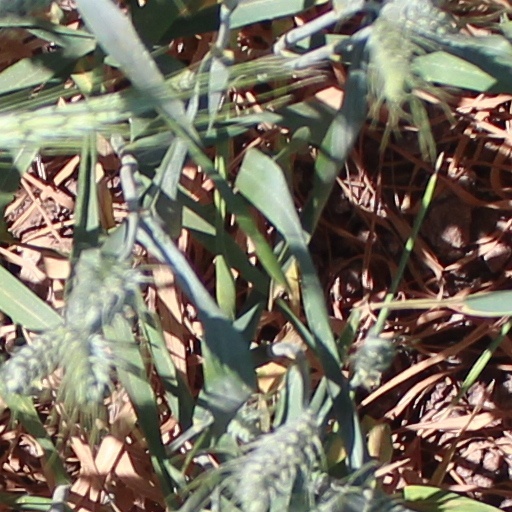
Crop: wheat